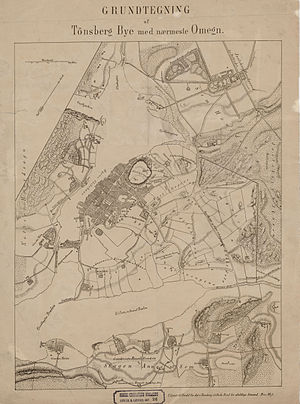
Byfjorden (Tønsberg)
Kort fra 1865 over Tønsberg med omegn viser blandt andet kystlinjerne langs byfjorden. Kanalen gennem Stensarmen («Kanalen Stenen») mellem Tønsberg og Nøtterøy er her endnu ikke udgravet  til nutidens bredde.